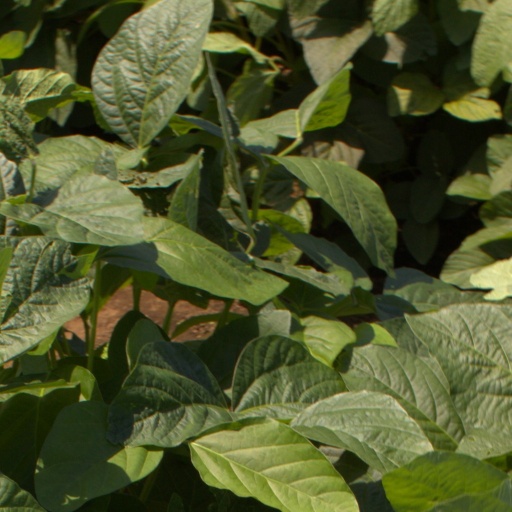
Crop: soybean